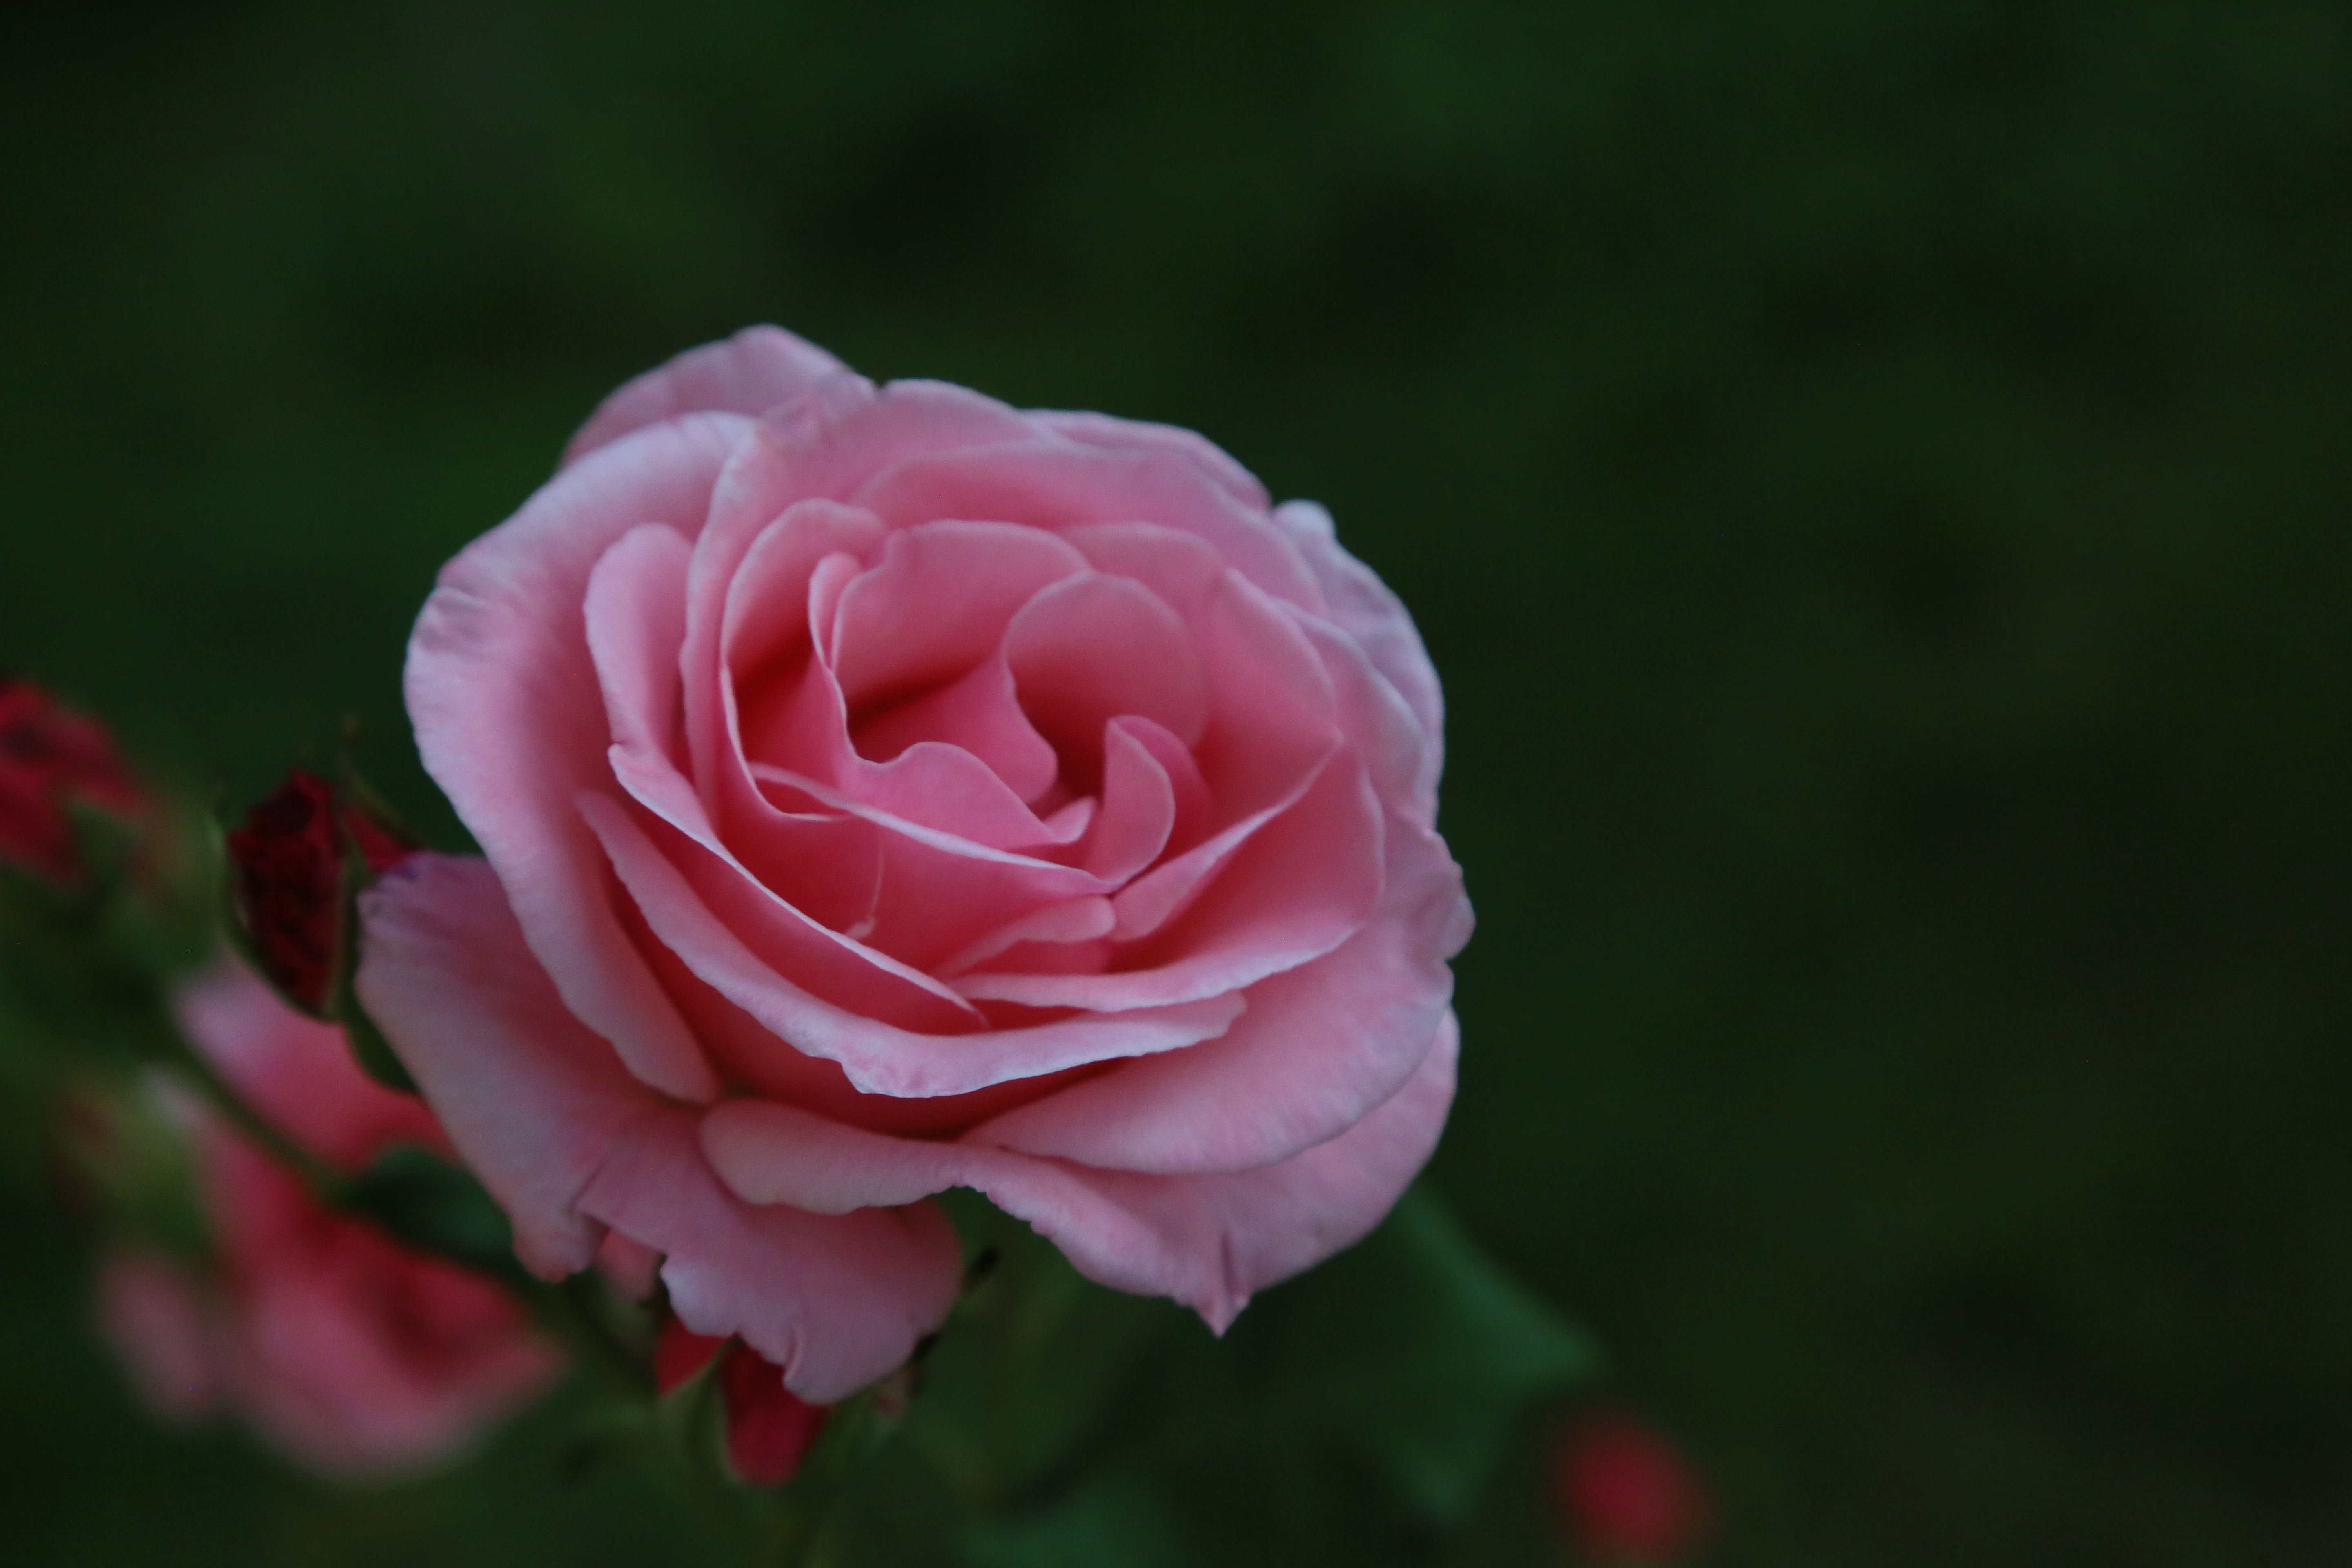
rose, nature, spring, plant, love, colorful, flower, flowering plant, garden roses, Julia child rose, pink, petal, floribunda, rose family, red, rosa centifolia, rose order, botany, Hybrid tea rose, china rose, close up, leaf, camellia, japanese camellia, grass, photography, theaceae, rosa wichuraiana, plant stem, begonia, annual plant, pink family, perennial plant, herbaceous plant